Compressive strength

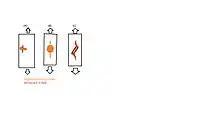
Figure 1: microcrack nucleation and propagation

The graph of specimen shape effect shows how the ratio of true stress to engineering stress (σ´/σ) varies with the aspect ratio of the test specimen (formula_38). The curves were calculated using the formulas provided above, based on the specific values presented in the table for specimen shape effect calculations. For the curves where end restraint is applied to the specimens, they are assumed to be fully laterally restrained, meaning that the coefficient of friction at the contact points between the specimen and the testing machine is greater than or equal to one (μ ⩾ 1). As shown in the graph, as the relative length of the specimen increases (formula_39), the ratio of true to engineering stress (formula_40) approaches the value corresponding to frictionless contact between the specimen and the machine, which is the ideal test condition.